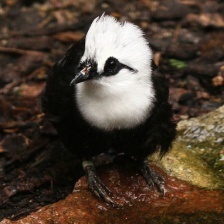
Species: SAMATRAN THRUSH
Scientific name: MYOPHONUS CASTANEUS